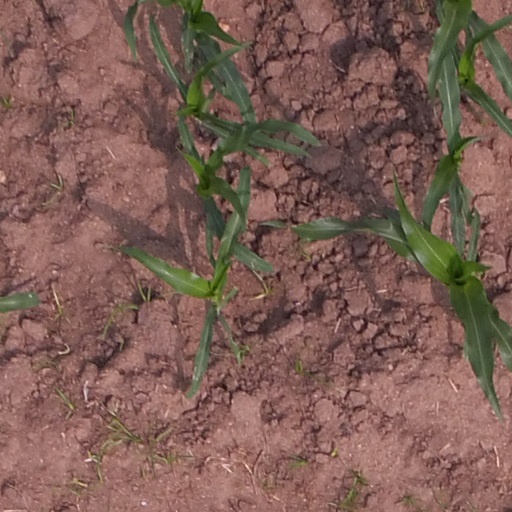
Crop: maize; corn